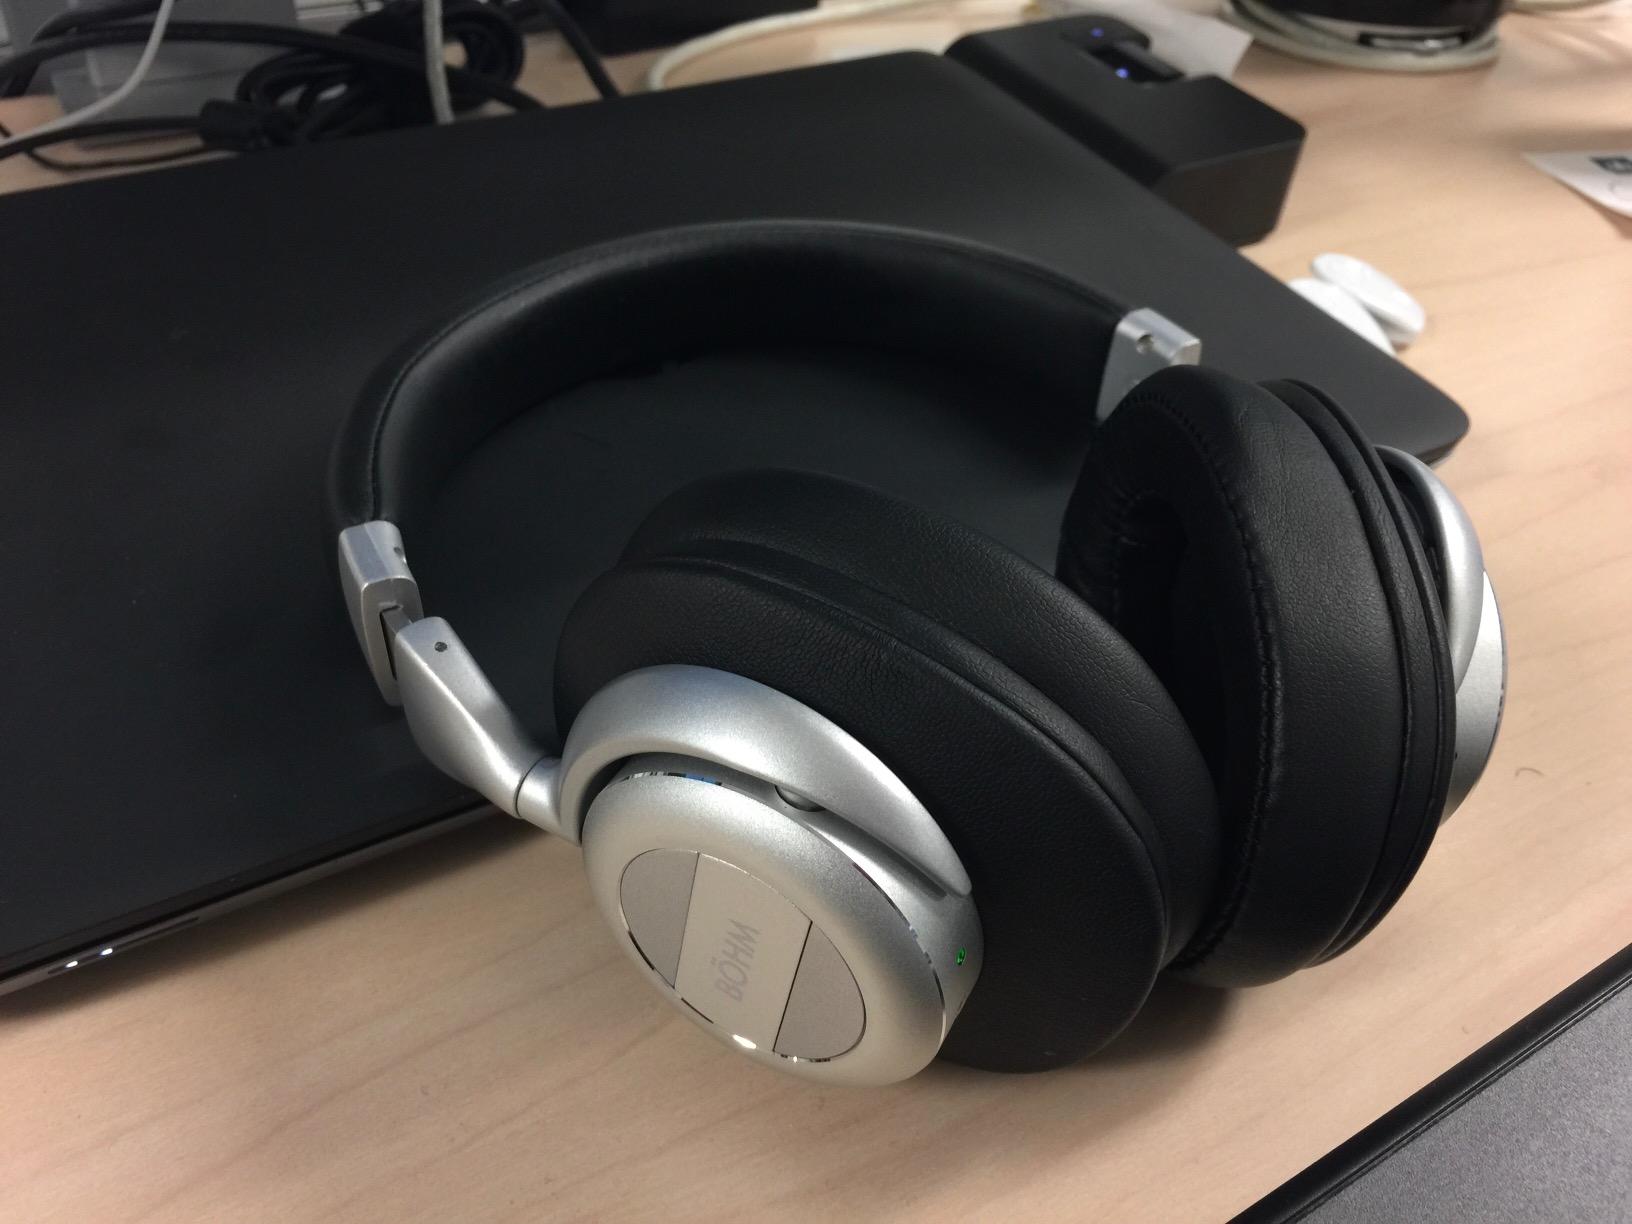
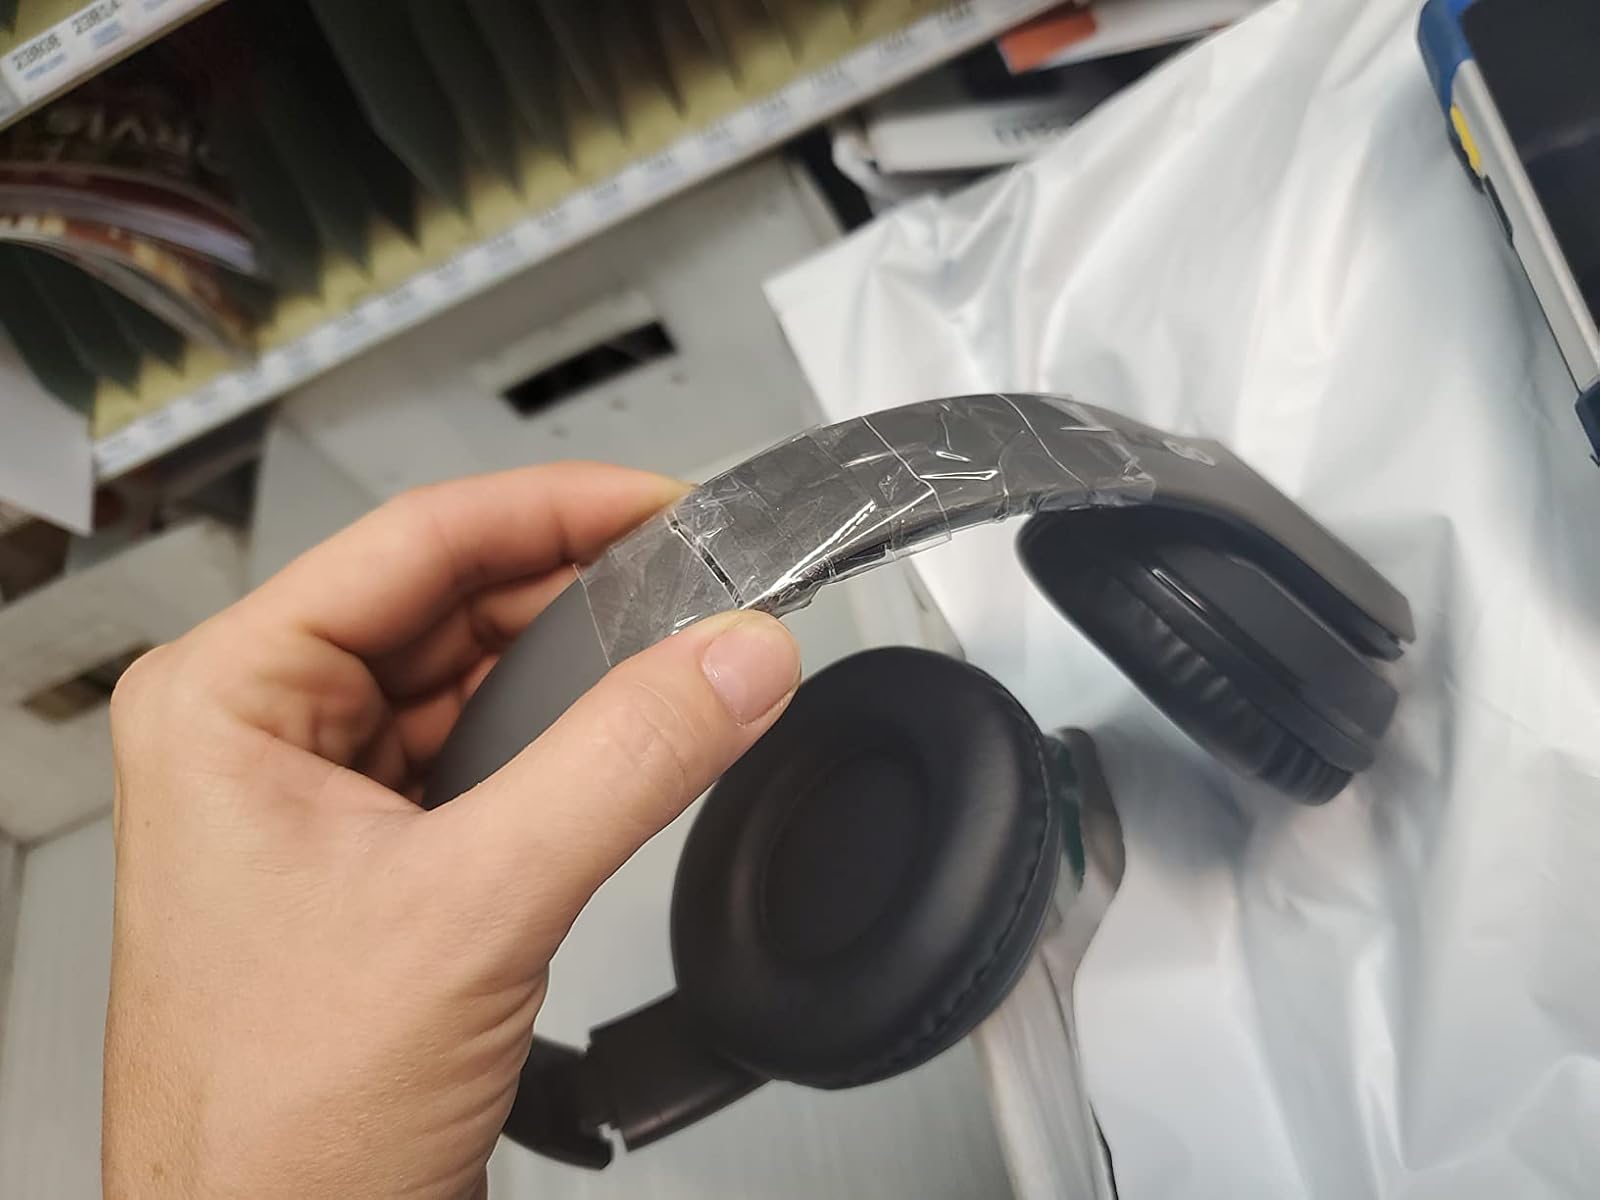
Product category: headphones
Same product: no